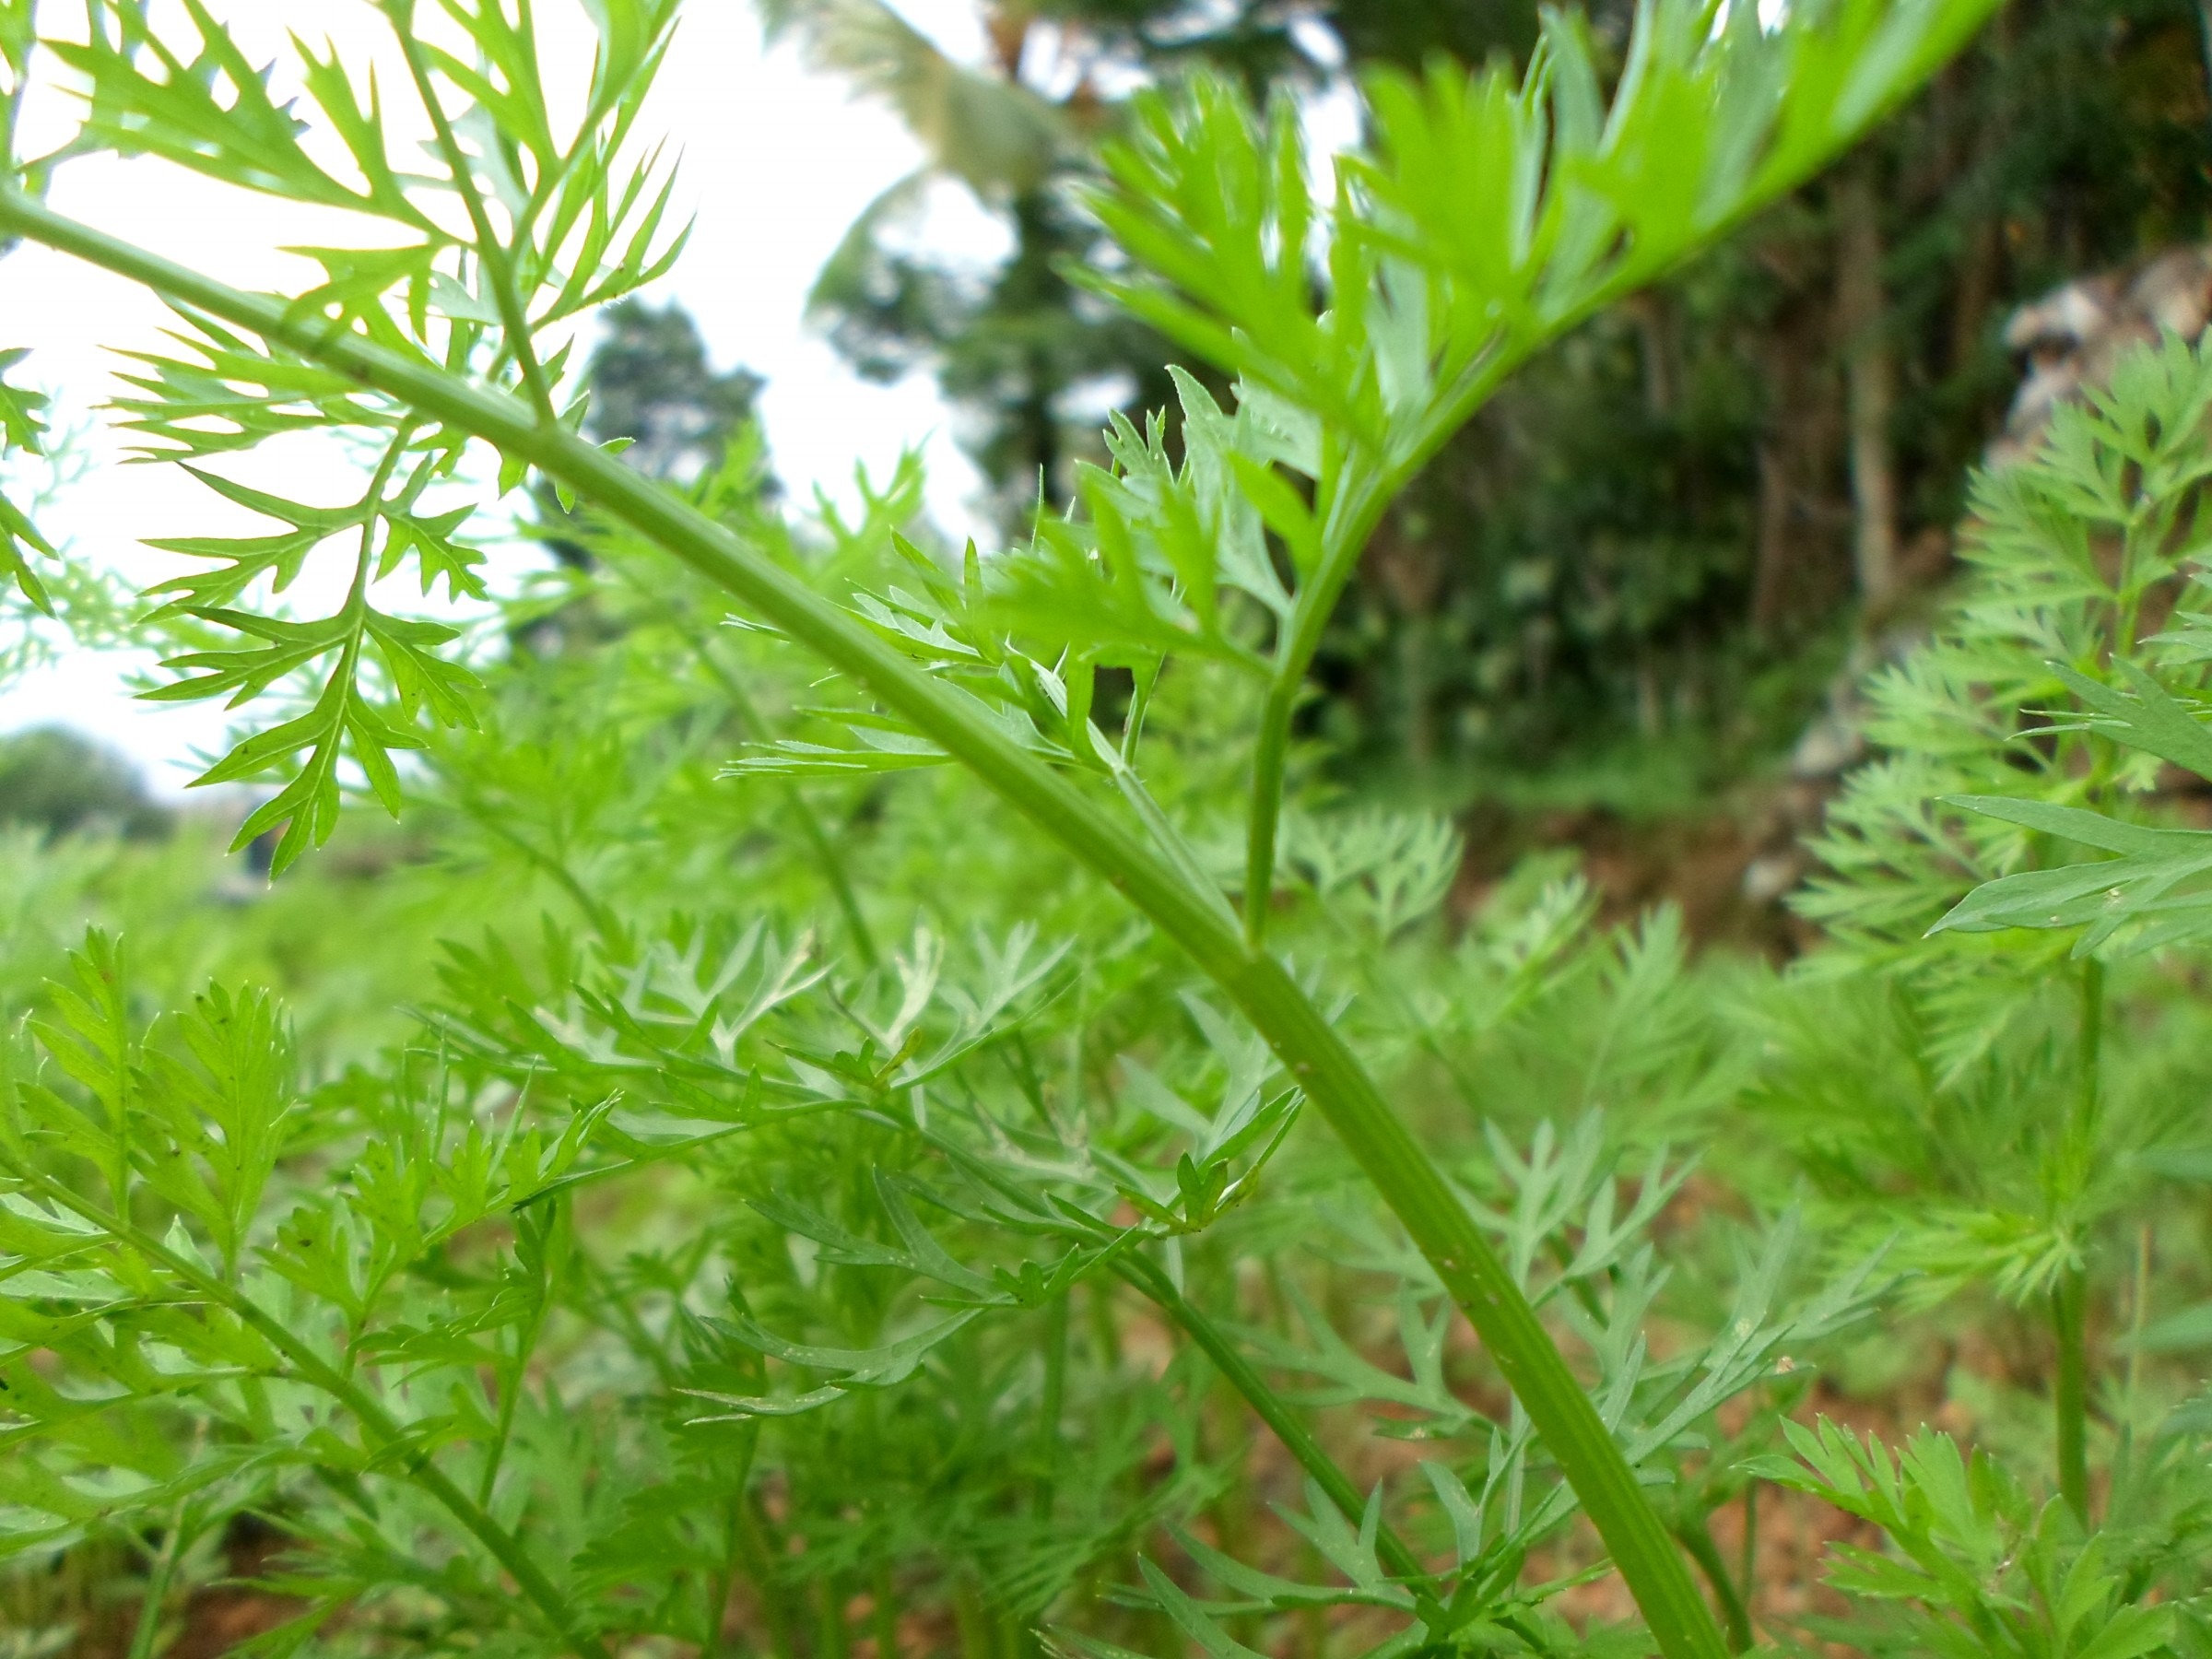
nature, growth, plant, ground, countryside, stem, flower, floral, environment, foliage, rural, herb, produce, grow, fresh, garden, season, botanical, sprout, life, eco, ecology, leaves, earth, planet, conservation, horticulture, ecosystem, organic, fertile, bio, anthriscus, flowering plant, grass family, land plant, brassica rapa, parsley family, fines herbes, japanese mugwort